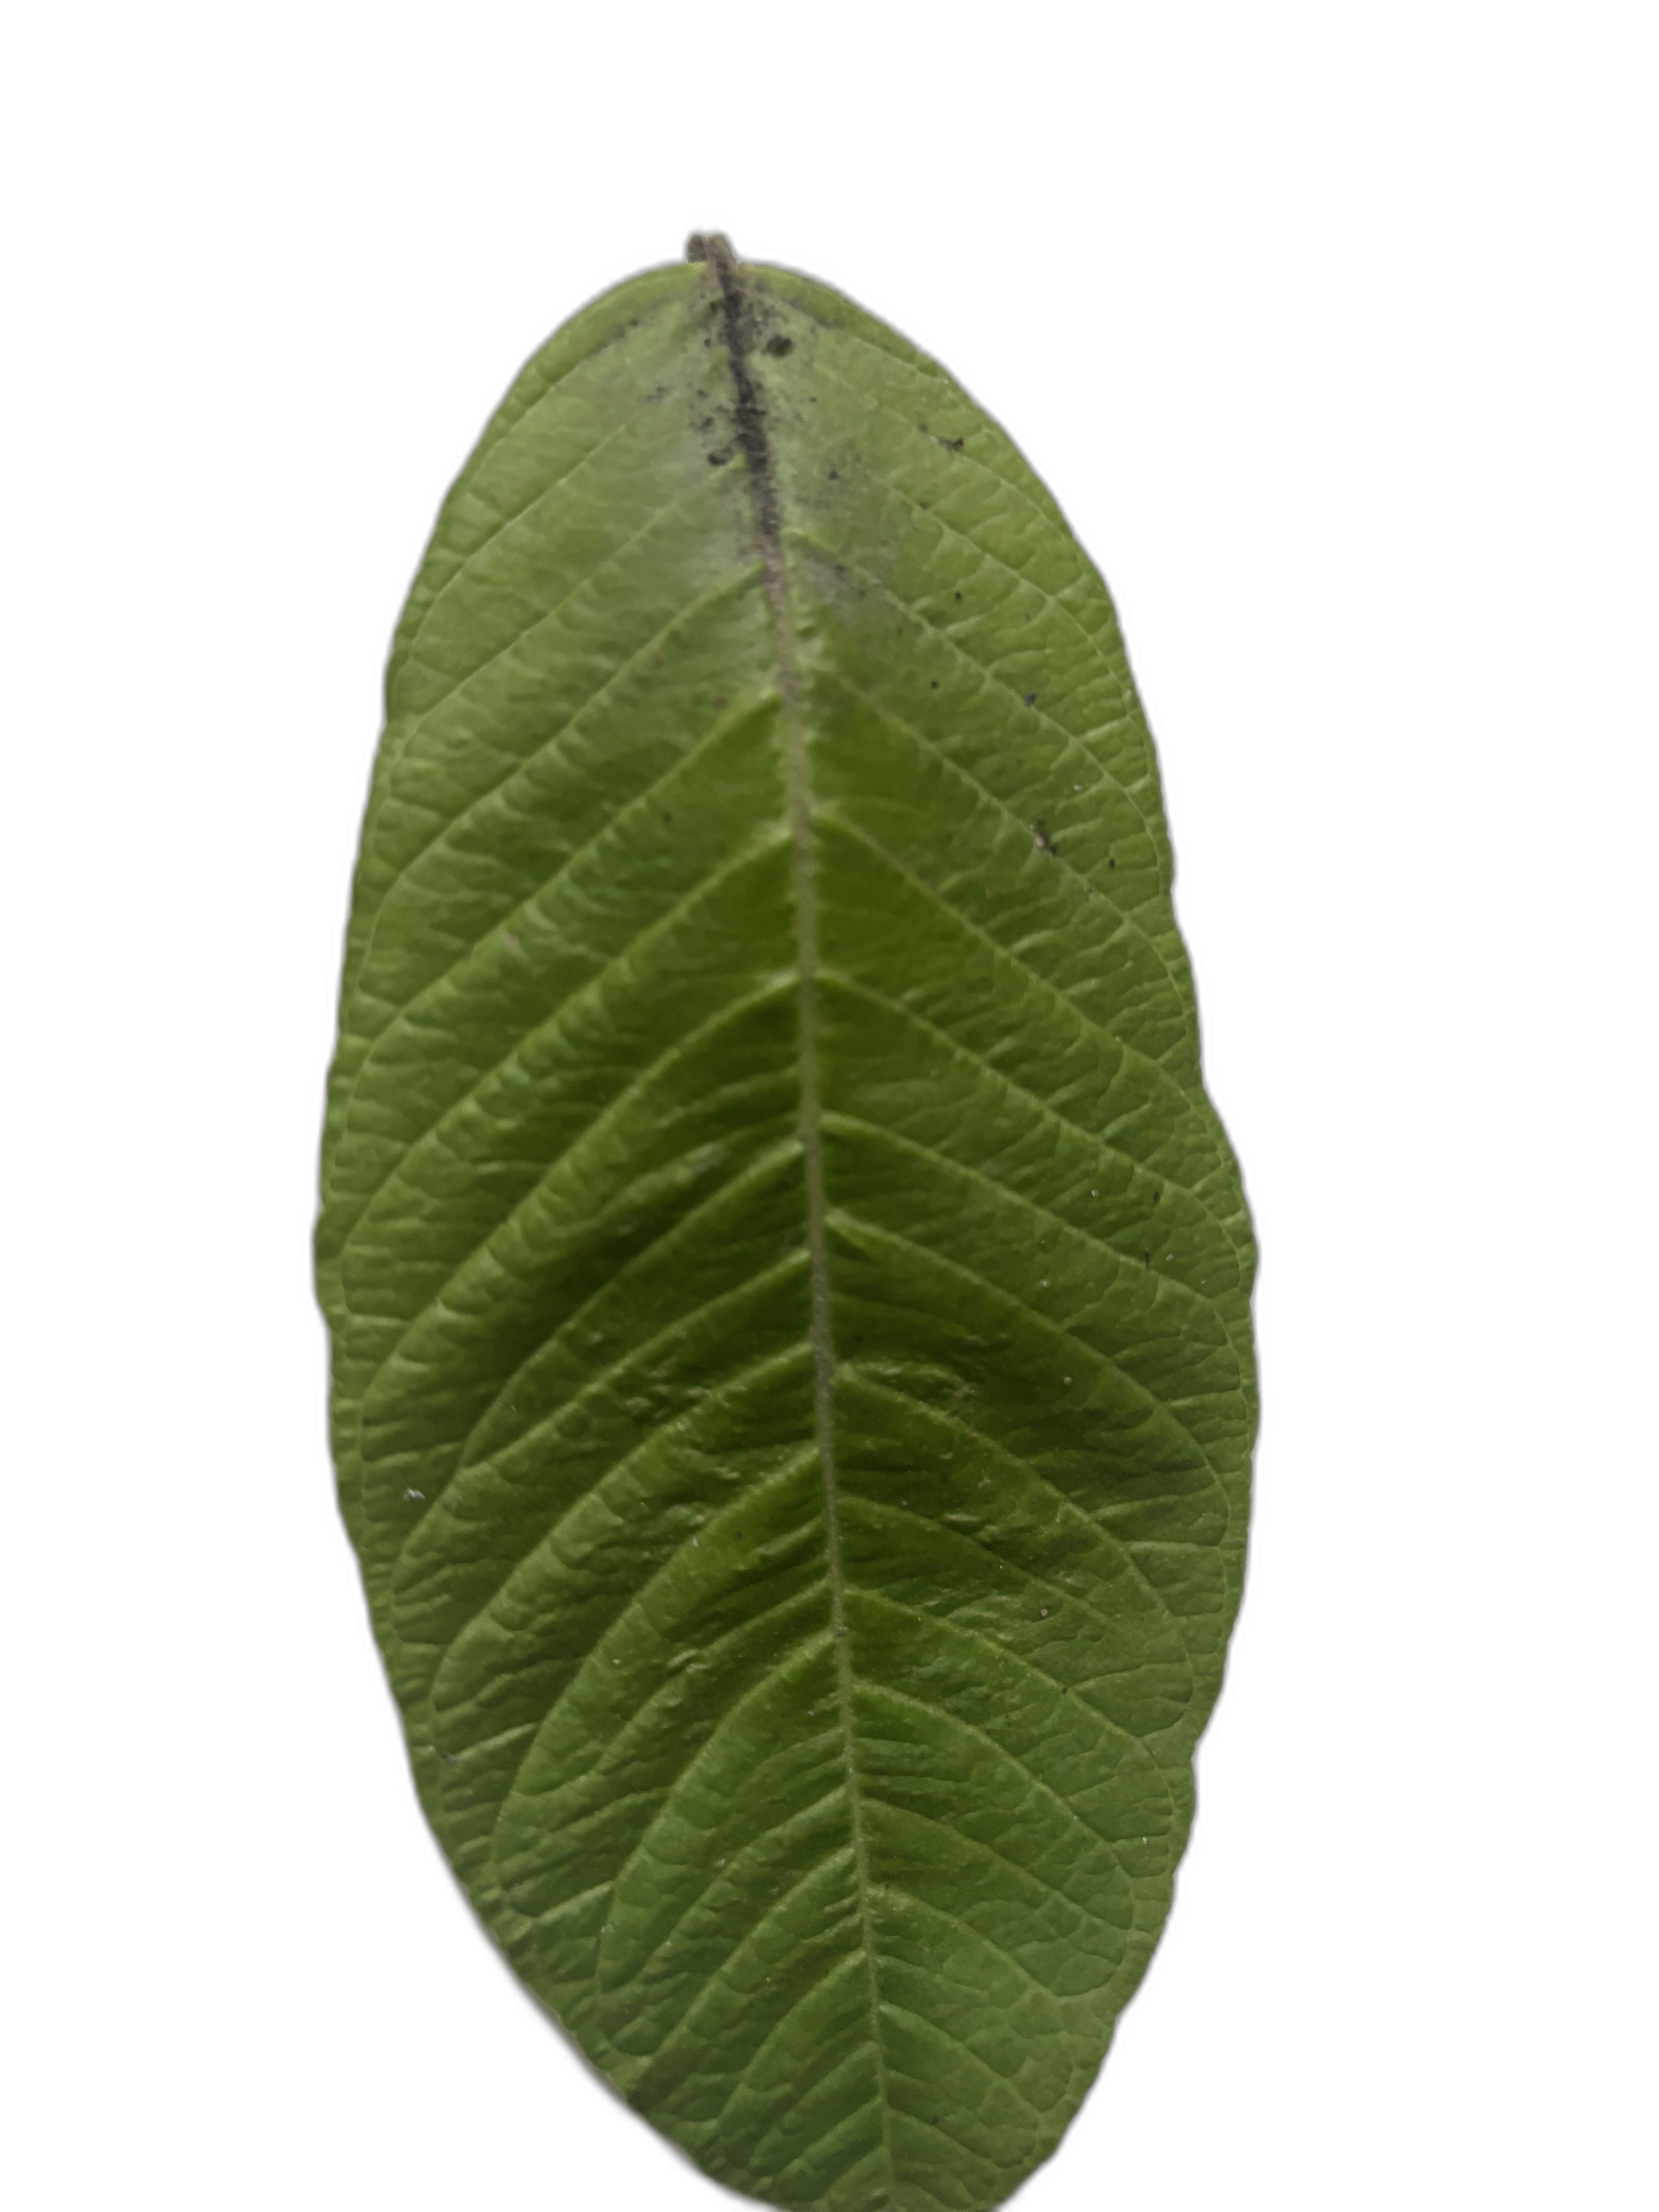
Plant part: leaf
Disease: Healthy